Geneina

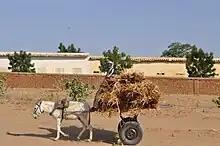
A resident uses an animals transportation across the city.

Agriculture constitutes the sector on which the economy relies the most for soil fertility and the abundance of rain and groundwater. The spread of hashab tree forests around the city has made it an important source for the production of gum arabic. In addition to this, crops such as cotton, tobacco, sorghum, sesame, millet, watermelon, hibiscus, okra and some fruits are grown, such as mango, guava, papaya and orange.